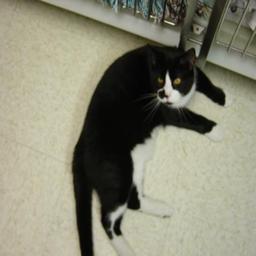
Animal: cats